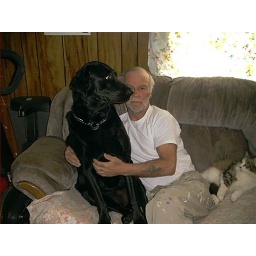
this is jules and his dog baby girl he saved her from the streets when we lived in mississippi